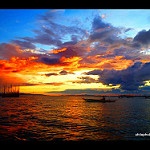
Label: sea